Podosphaera macularis

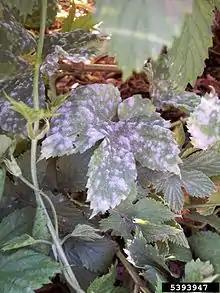
Powdery mildew on hop leaves

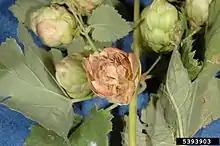
Hop cones showing powdery mildew infection

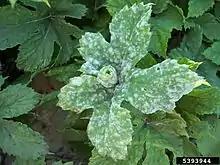
Hop leaf with signs of powdery mildew infection

In order for pathogenesis to occur, a viable pathogen, susceptible host, and conducive environment must simultaneously be present. "Podosphaera macularis" overwinters on the soil surface in debris as fungal survival structures (chasmothecia) or as mycelia in plant buds. These chasmothecia are formed closer to the end of the growing season. The characteristic morphology of chasmothecia of Hop Powdery Mildew are spherical black structures with spiked appendages. When favorable conditions are encountered during early spring, the asci (sac-like structures) within chasmothecia will rupture and ascospores will be discharged. Specifically, the favorable conditions for ascospore release include low light, excess fertility, and high soil moisture. Additionally, optimal infection is observed when the temperature is between 18 and 25 °C. Furthermore, the ascospores act as the primary inoculum and are dispersed passively by wind. Upon encountering a susceptible host plant, the ascospores will germinate and cause infection. The germ tube of "P. macularis" plays an important role in determining the pathogen's viability, because it can penetrate its host in approximately 15 hours. The germ tube begins branching, leading to as many as three potentially conidia-forming germ tubes. As the pathogen invades host tissue, it establishes a haustorium to facilitate the collection of nutrients from the host cells. Following infection, masses of asexual spores (conidia) will be produced during the season. It is these masses of conidia that contribute to the characteristic white, powdery appearance of infected plants. The lower leaves are the most affected, but the disease can appear on any part of the plant that is above the ground. These conidia are dispersed through wind. Thus, "Podosphaera macularis" is a polycyclic pathogen as conidia are produced/dispersed during the growing season and can further infect additional host plants. Particularly, the disease will be noticeable on infected plants as soon as the hop shoots start to emerge with the latent period being approximately 10 days at 12 and 15 °C compared to 5 days at 18-27 °C. These spore-covered shoots that emerge from infected buds are called “flag shoots” and will be stunted with distorted leaves. Periods of rapid plant growth are the most favorable for infection. In addition, the period in which lateral branch development takes place within the plants is also very vulnerable to the development of the disease. Due to "Podosphaera macularis" causing local infection, only the location of the host plant tissue where spores have landed will develop the disease.